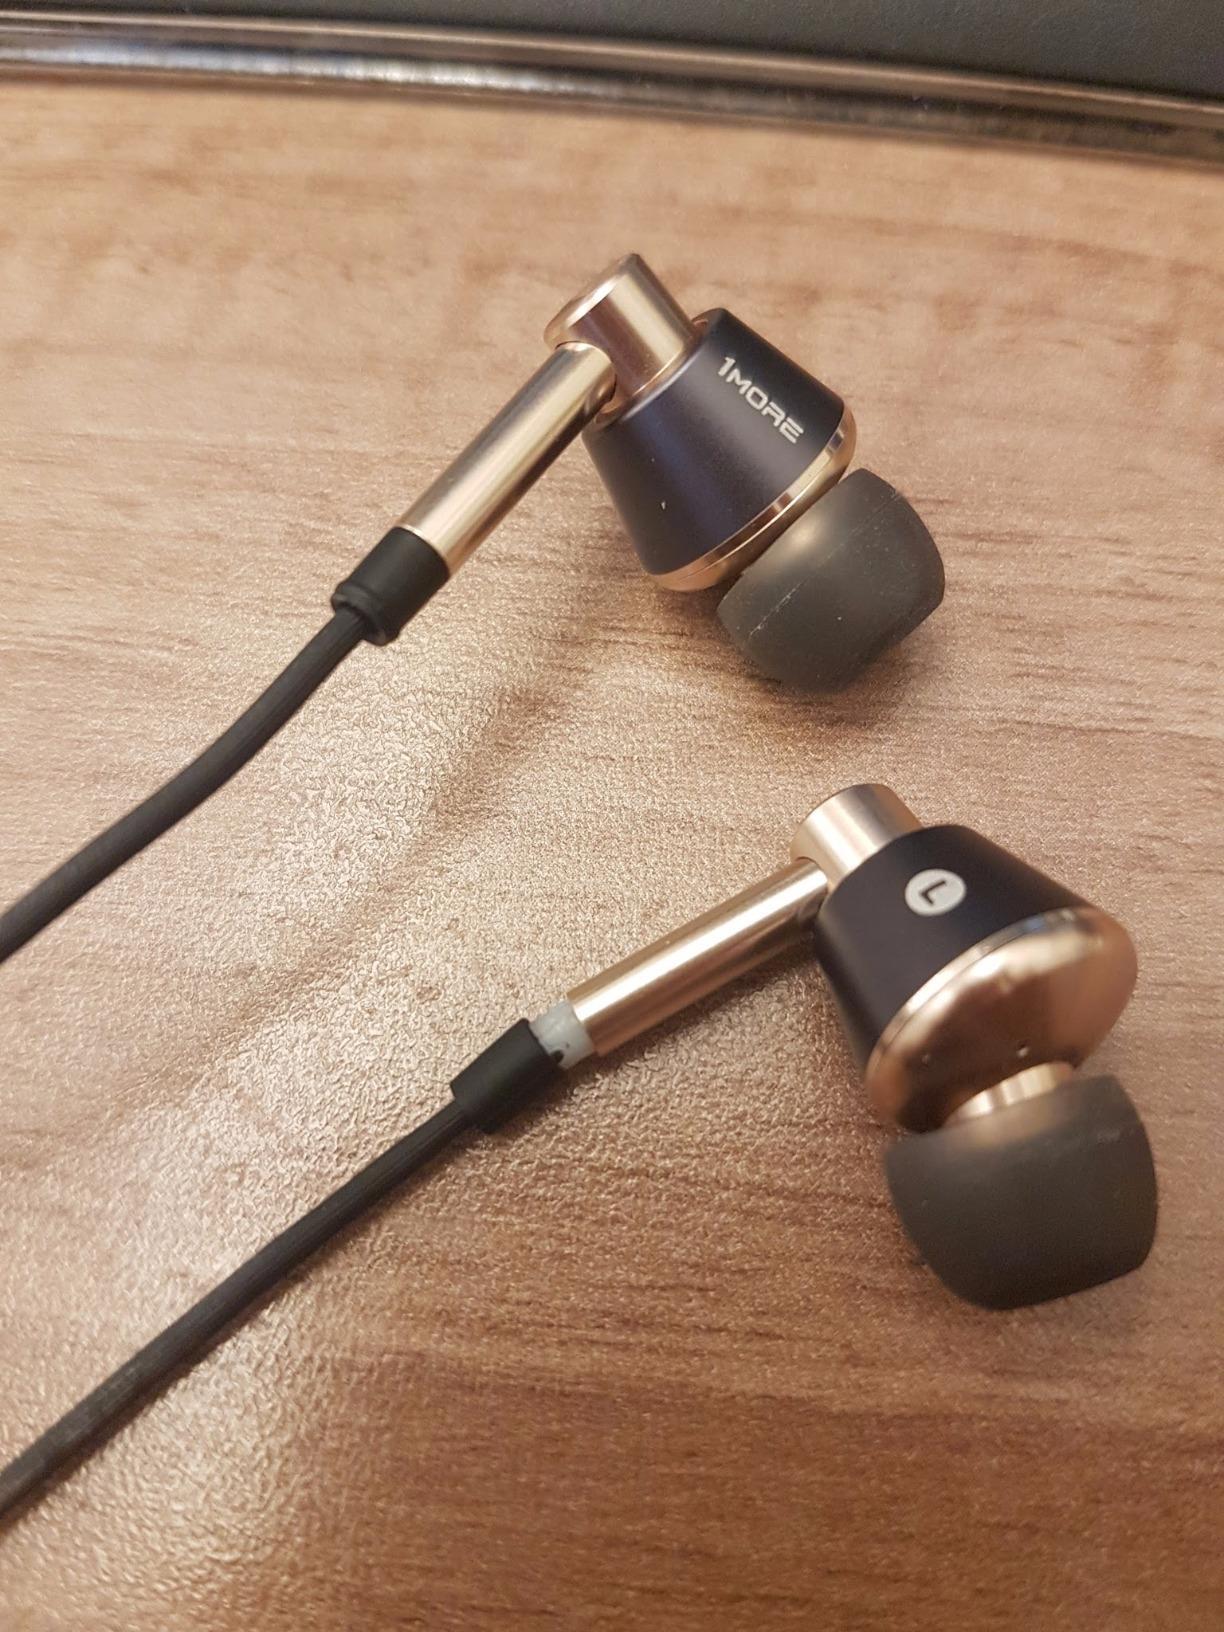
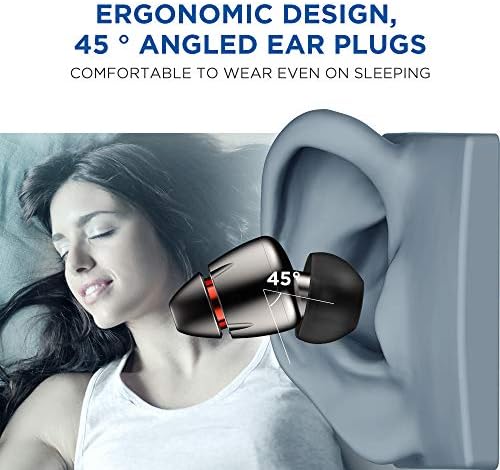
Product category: headphones
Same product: no